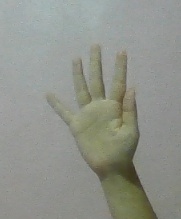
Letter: sheen